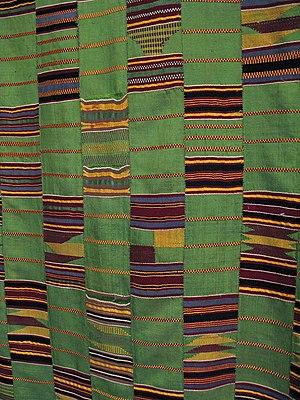
Les Ewes sont une population d'Afrique de l'Ouest, vivant principalement au sud-est du Ghana et au sud du Togo – où ils sont majoritaires –, également au sud-ouest du Bénin. Au Togo, la ville de Notsé est considérée comme la "capitale" ou berceau du peuple Ewé. Ils parlent l'ewe.
Le pagne kita, kenté ou encore Agbanmévoh, appelée' nwentom en Akan, est un type de tissu de soie et de coton composé de bandes de tissu entrelacées. Il est originaire du peuple Akan groupe ethnique de l'Ouest Ghana. Kente est fabriqué dans les pays Akan tels que le Royaume Ashanti, y compris les villes de ‘Bonwire’, ‘Adanwomase’, ’Sakora Wonoo’ et ’Ntonso’ dans les régions de Kwabre la région Ashanti. Ce tissu est porté par presque toutes les tribus ghanéennes. Kente vient du mot kenten, qui signifie panier dans le dialecte asante de akan. Les Akans appellent kente «nwentoma», ce qui signifie tissu tissé. Il s’agit d’un vêtement royal et sacré akan, porté seulement à une époque d’extrême importance et qui était le vêtement des rois. Au fil du temps, l’utilisation du kente s’est généralisée. Cependant, son importance est restée et il est tenu en haute estime par les Akans. Le kente est également porté par les akans de la Côte d’Ivoire qui ont toujours migré du Ghana.